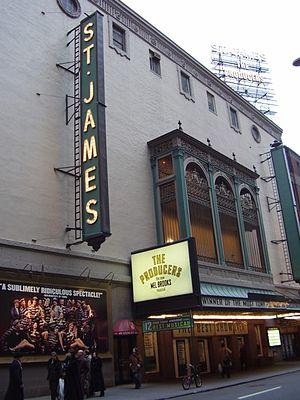
Le St. James Theatre est un théâtre de Broadway situé au 246 W., 44th St. dans le Theater District, au centre de Manhattan, à New York.
Birdman ou ou Birdman ou au Québec, Birdman or en version originale, est un film américain co-écrit, co-produit et réalisé par Alejandro González Iñárritu, sorti en 2014.